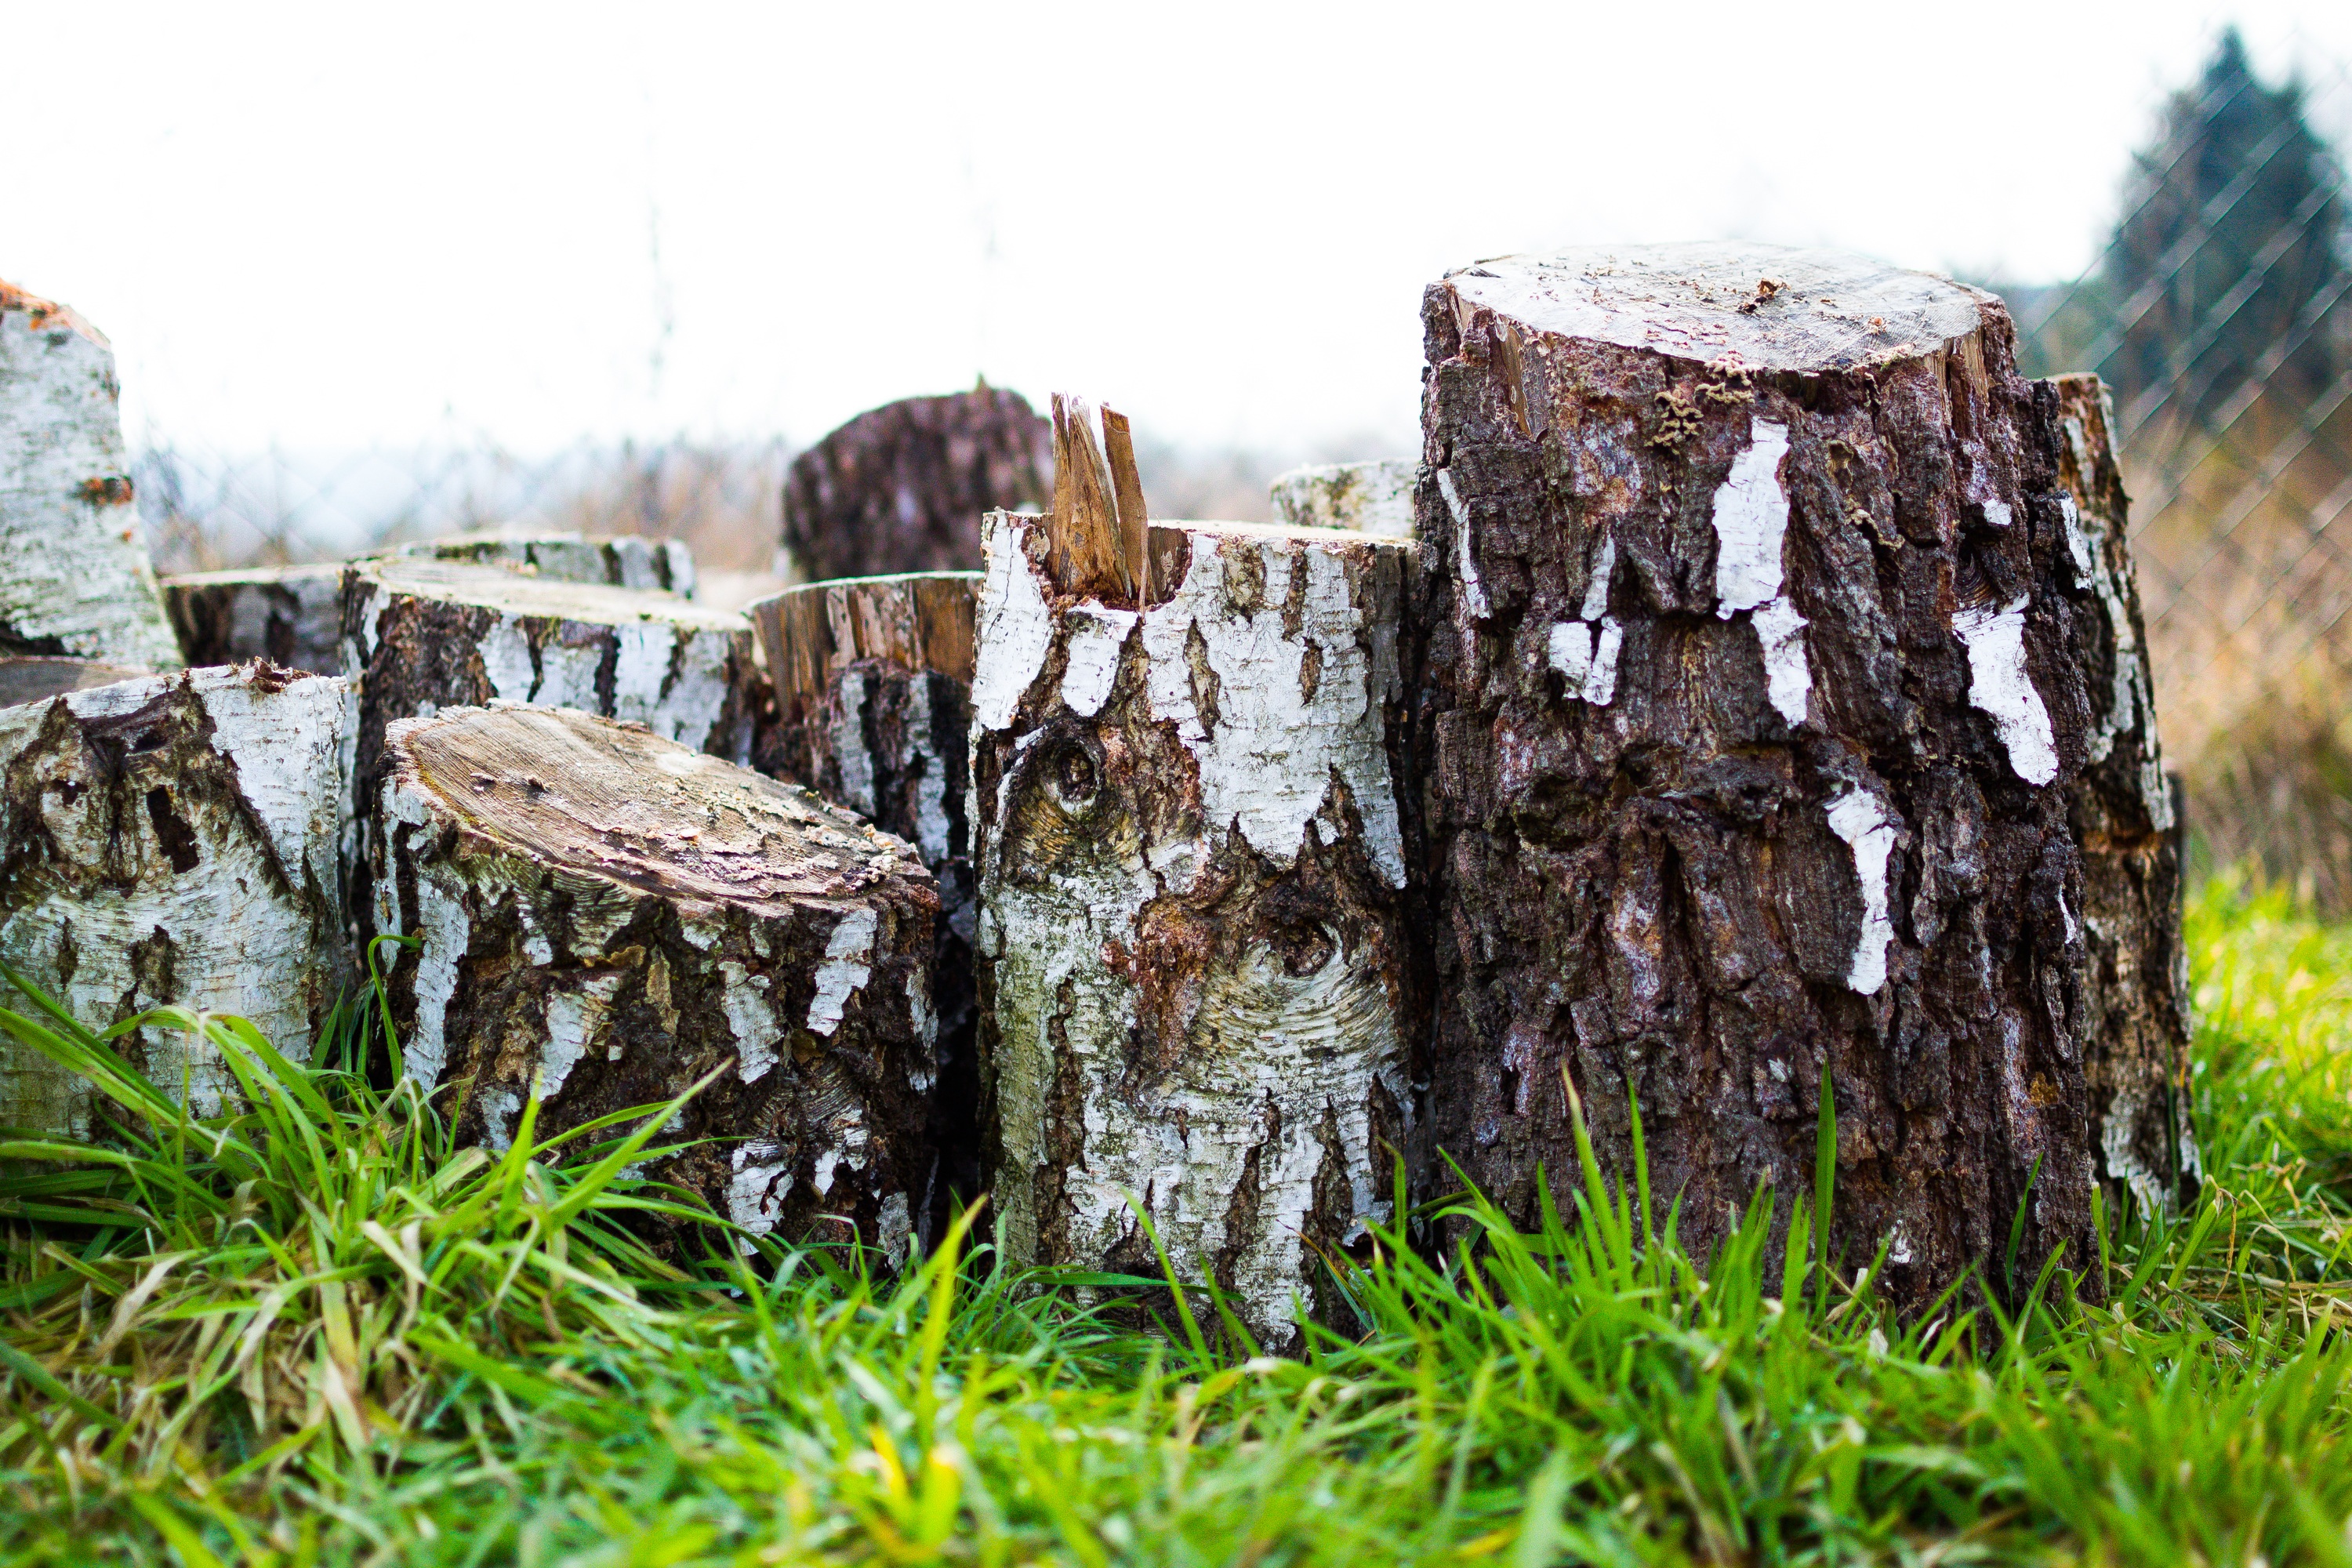
tree, forest, wood, texture, trunk, chopped, bark, macro, birch, soil, lumber, surface, fire wood, hardwood, timber, tree stump, woody plant